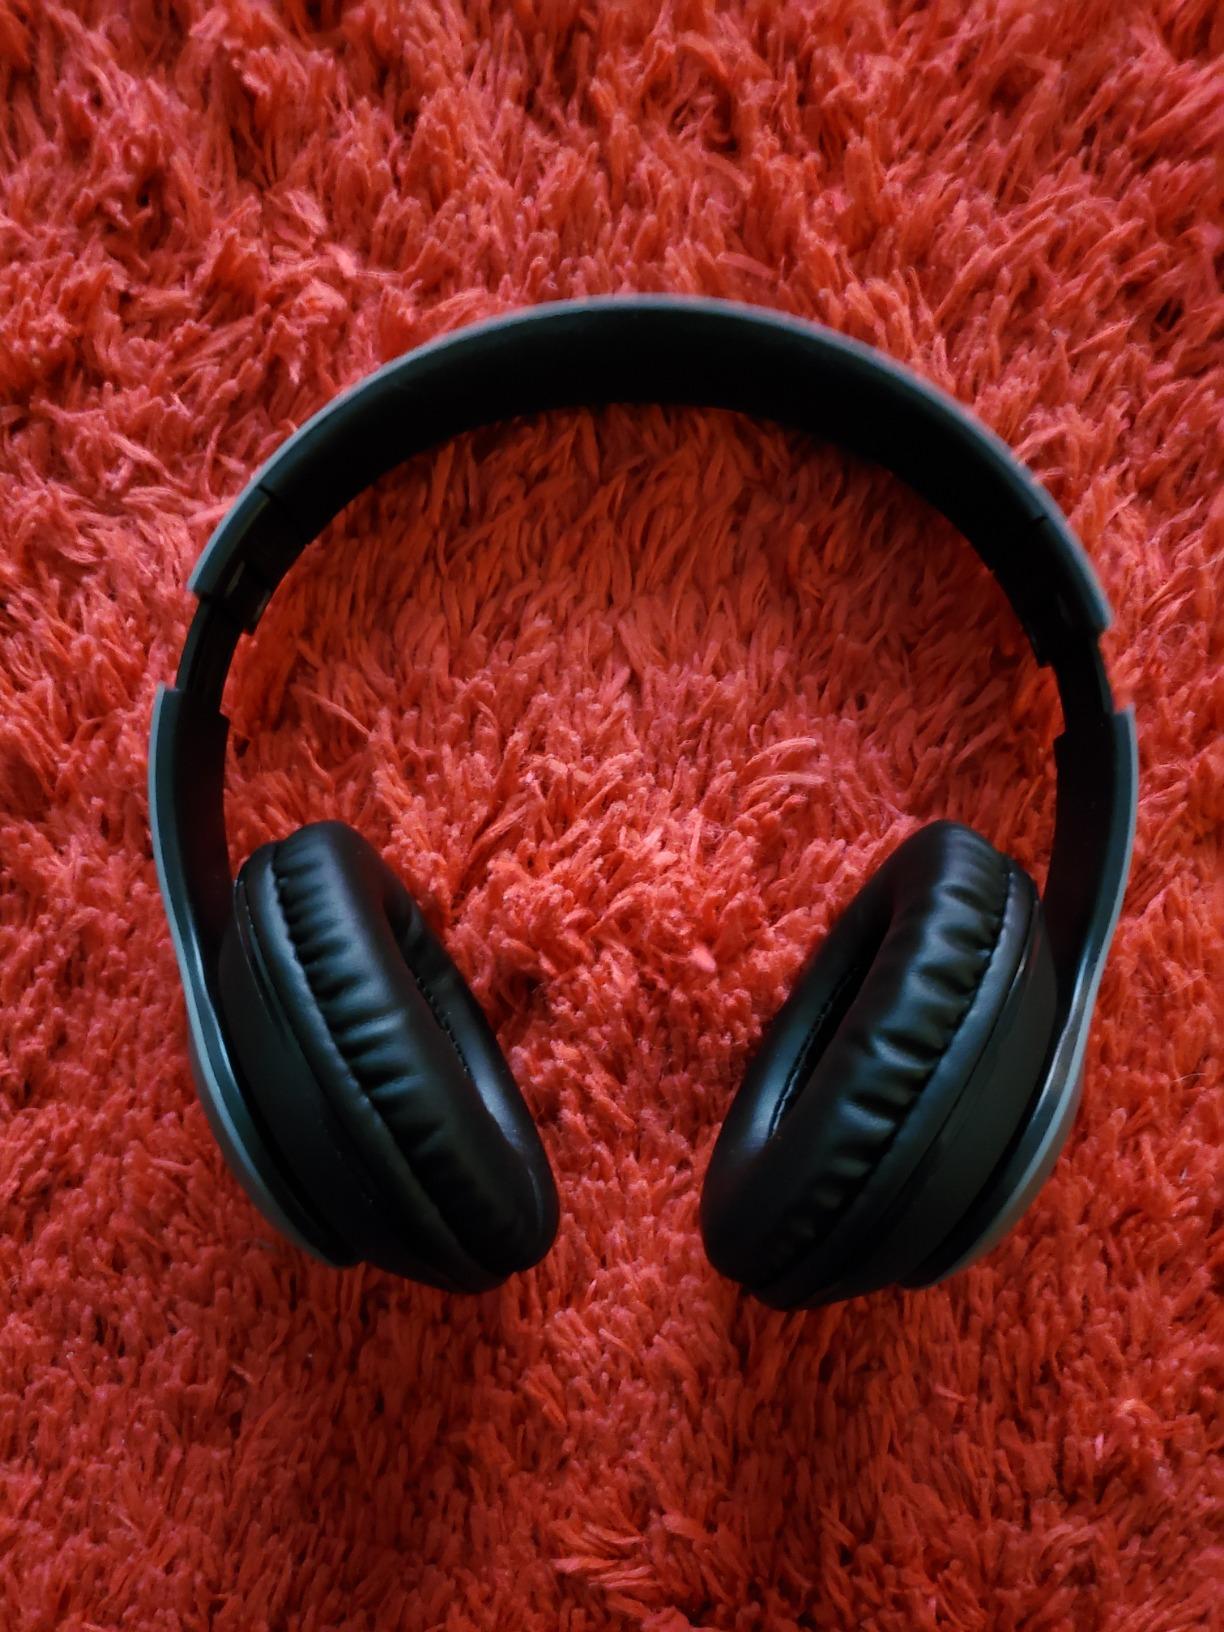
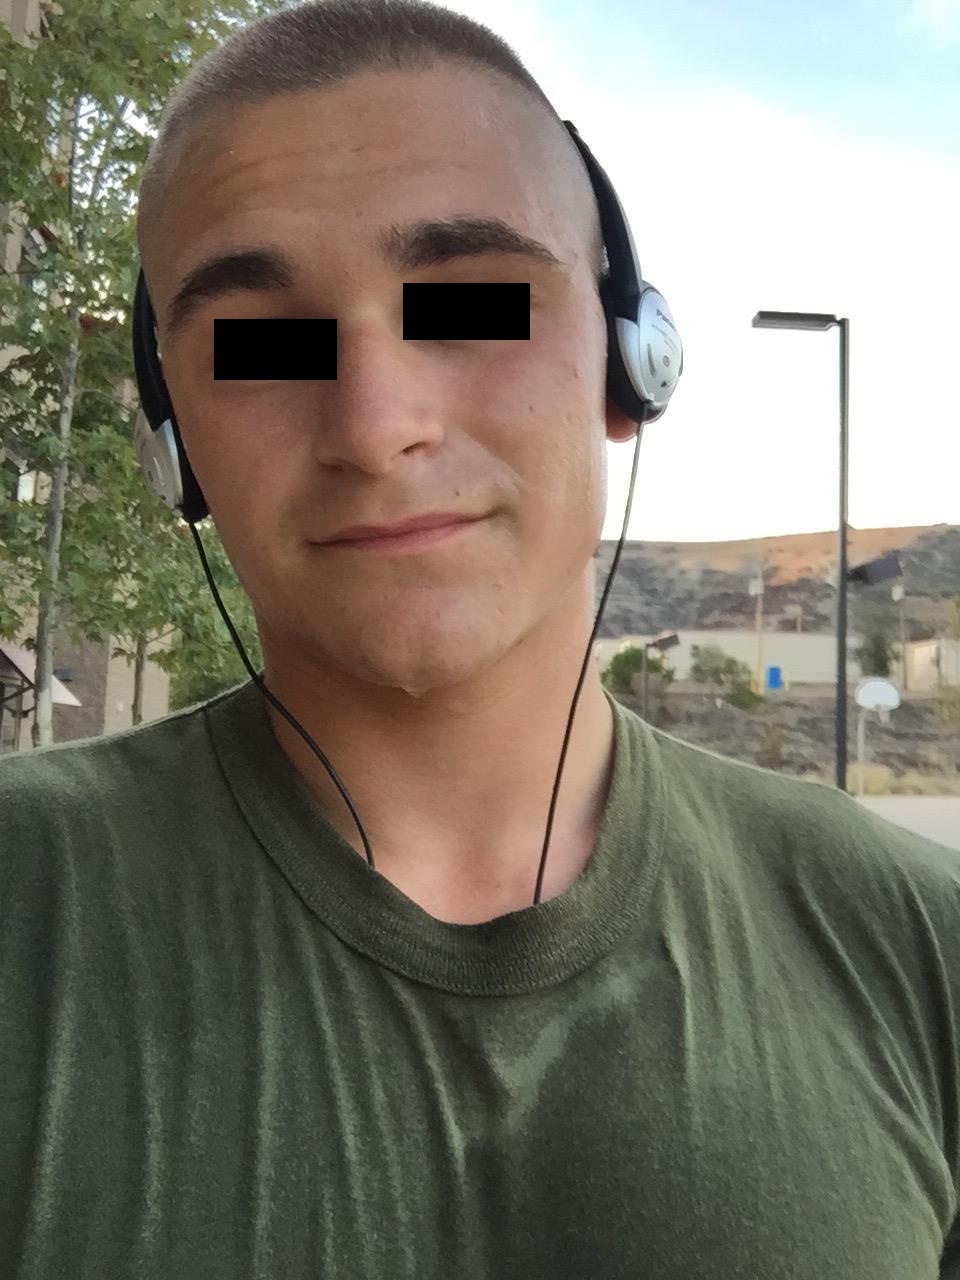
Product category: headphones
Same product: no